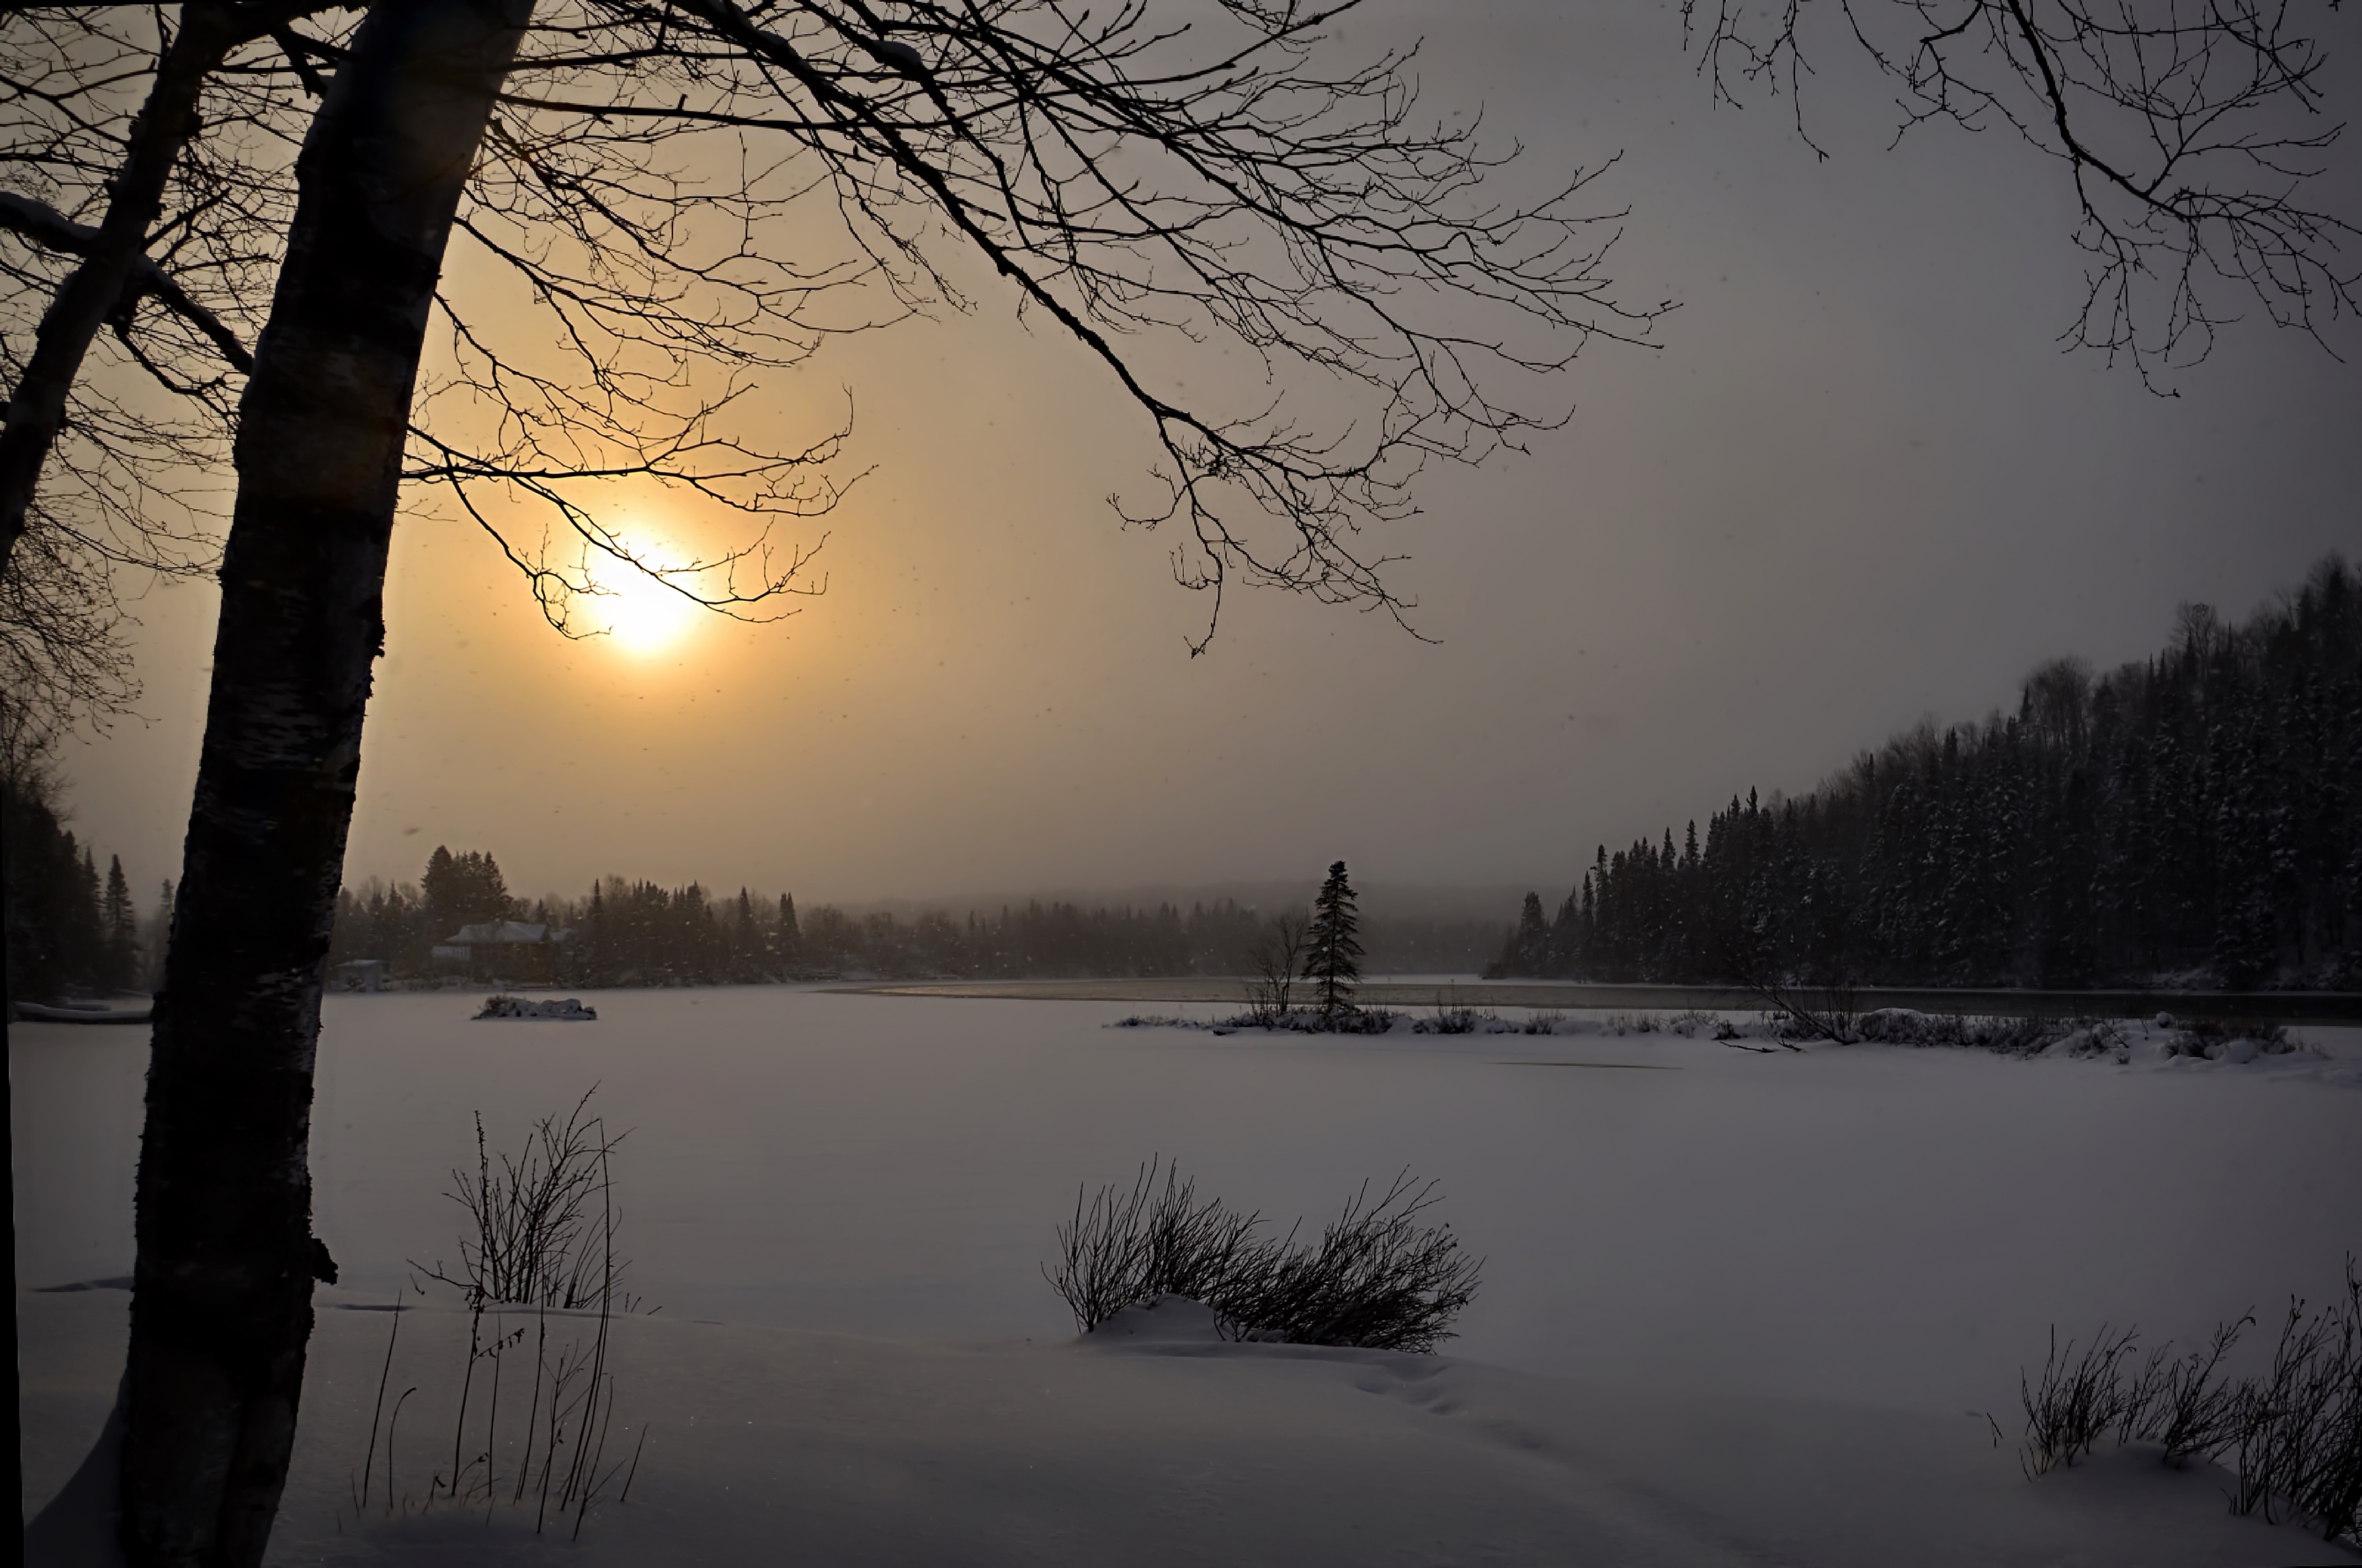
tree, nature, branch, snow, cold, winter, plant, sky, fog, sunrise, sunset, mist, white, sunlight, morning, lake, frost, dawn, river, dusk, ice, evening, twilight, reflection, weather, season, frozen lake, winter landscape, canada, branches, quebec, freezing, against day, atmospheric phenomenon, woody plant